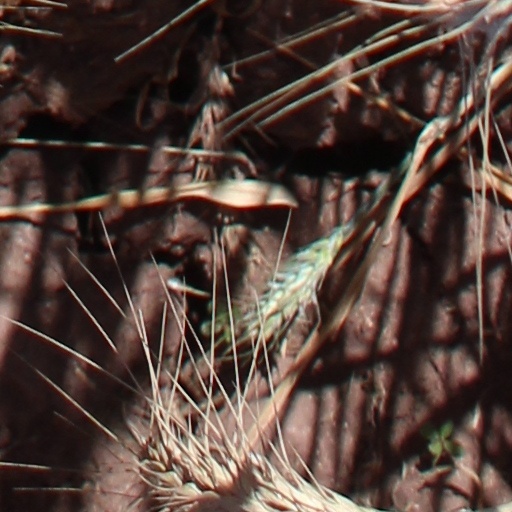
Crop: wheat